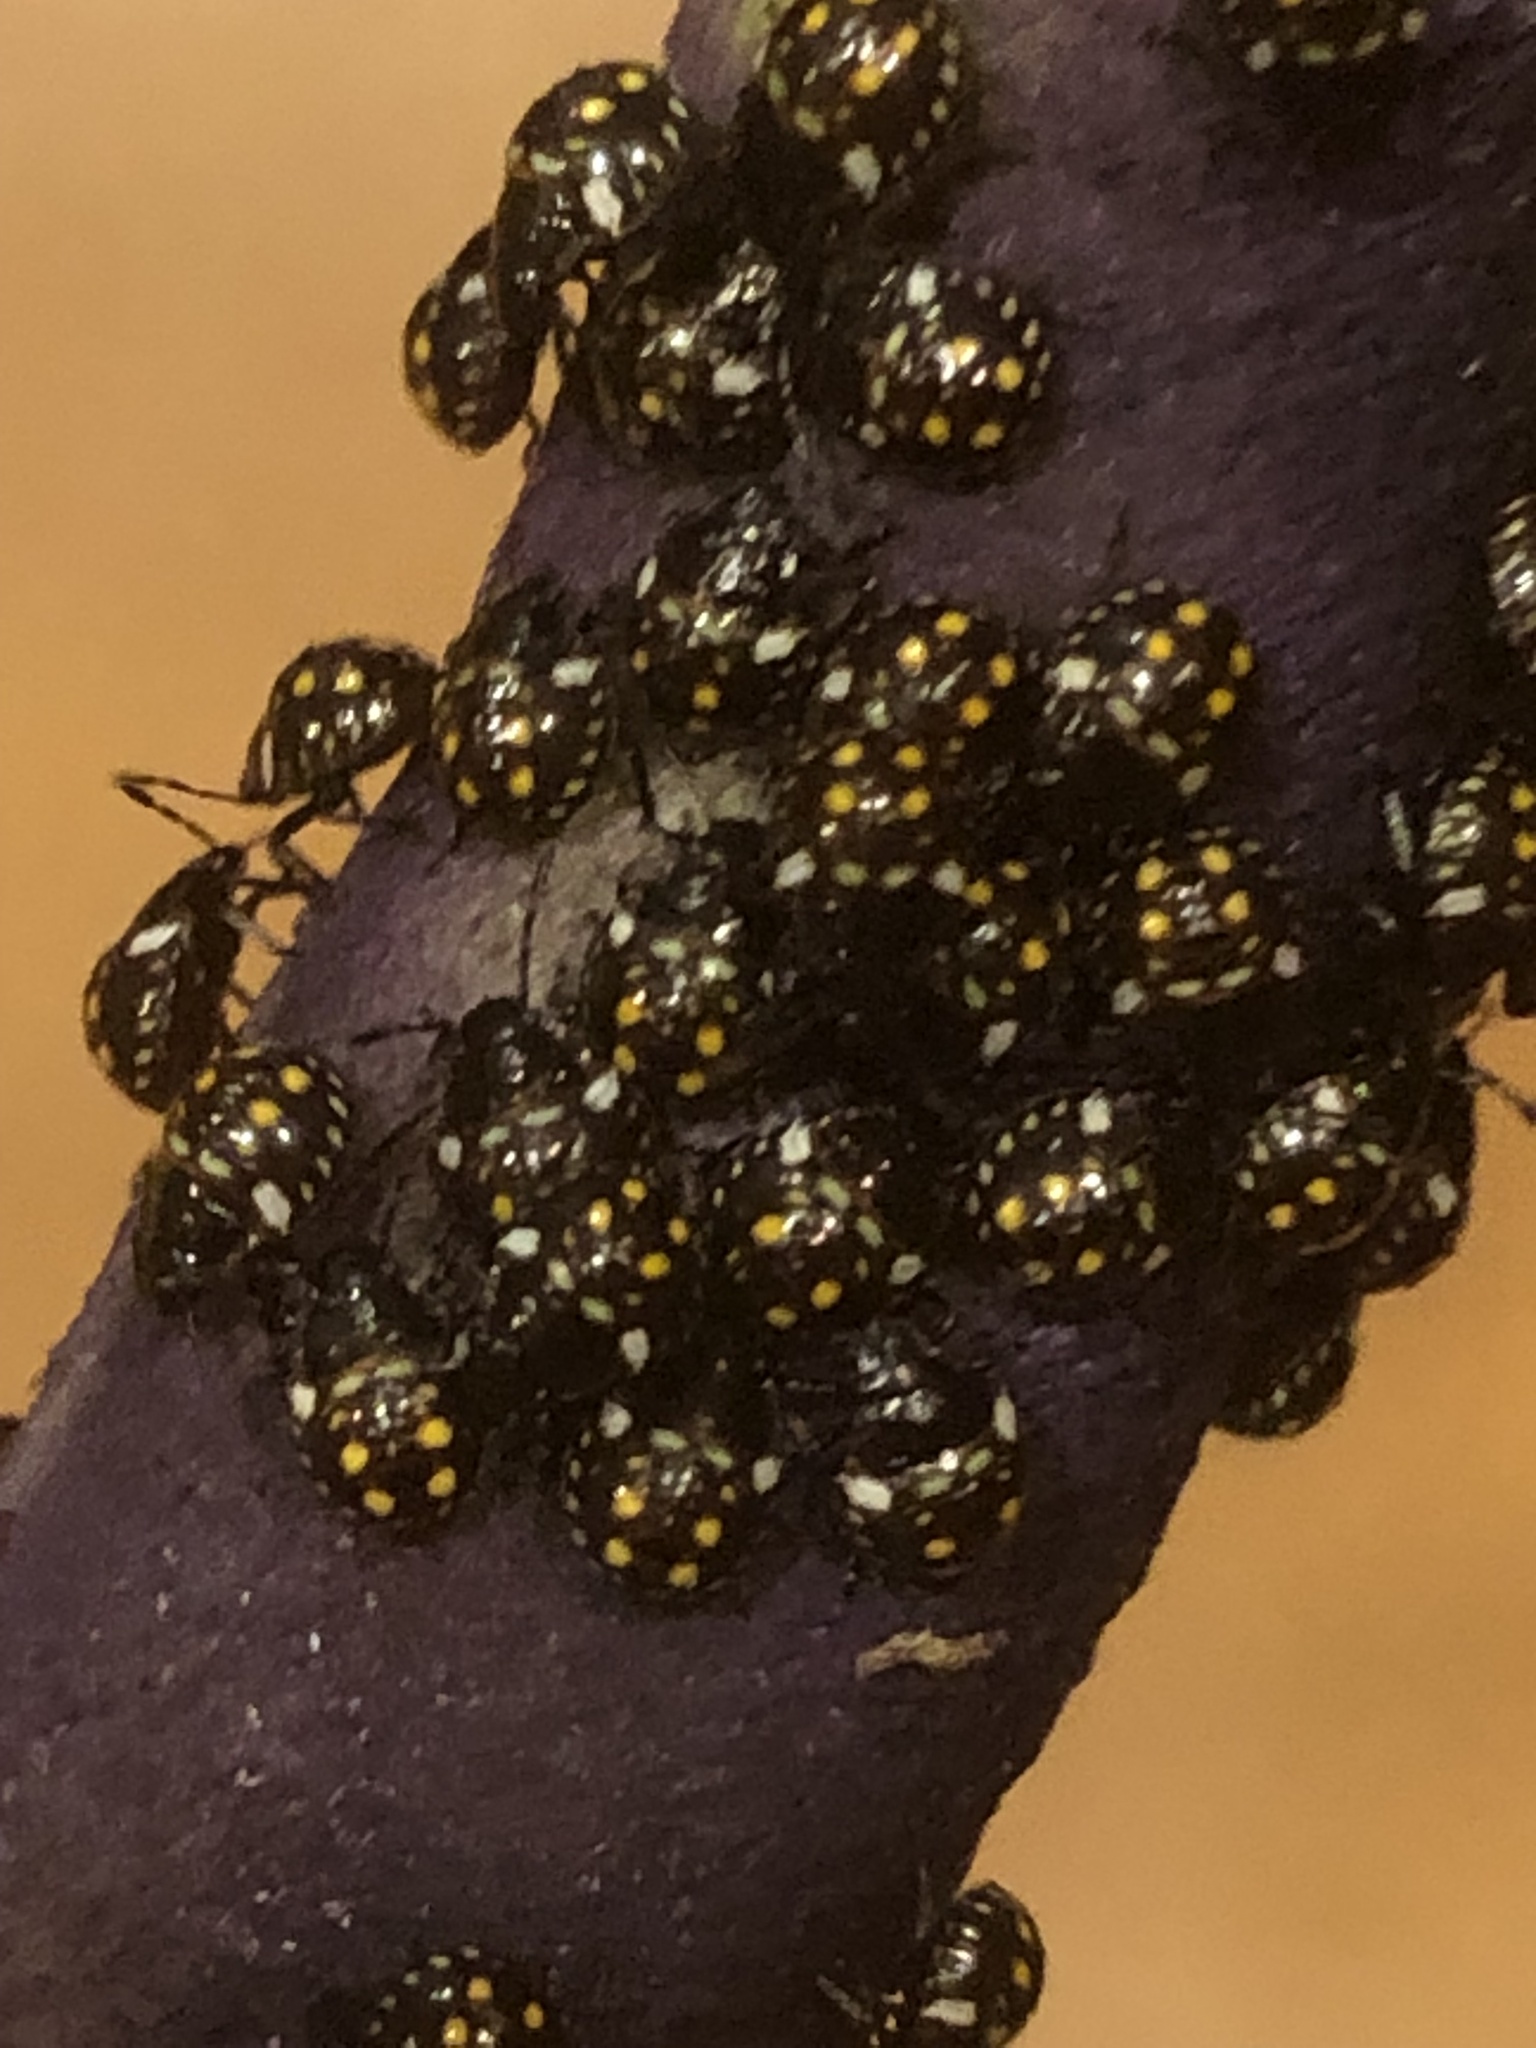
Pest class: stink_bug